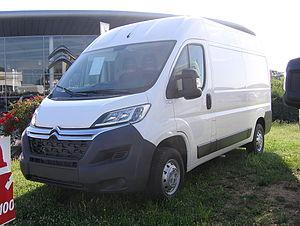
Un Citroën Jumper (modèle 2014).
Les groupes Fiat Professional et PSA ont présenté en mai 2006 la troisième génération de ces véhicules répondant au code Fiat X/250.